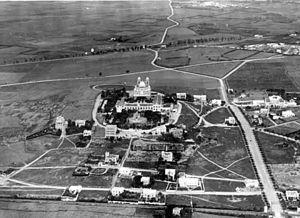
Vue aérienne de la banlieue de Carthage avec vue l'ancienne Cathédrale de Saint-Louis